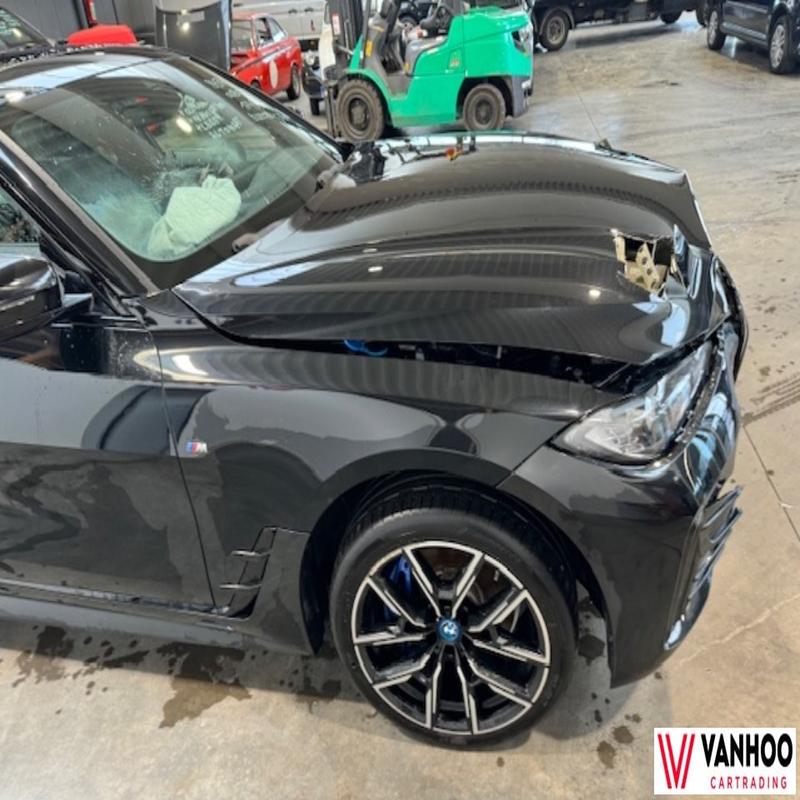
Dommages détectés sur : capot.
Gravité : majeur